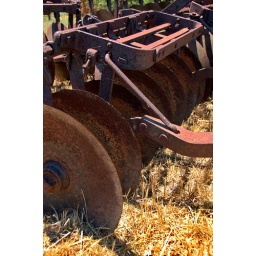
An old rusty disk sitting in a field